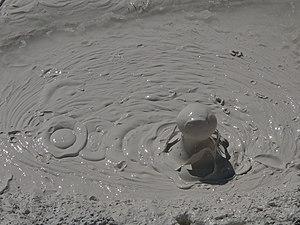
Une mare de boue est un type de source d'eau chaude ou de fumerolle, brassant des sédiments à sa surface, et caractérisée par de perpétuelles remontées de bulles de gaz à sa surface. Il s'agit d'une manifestation d'origine volcanique typique des zones géothermiques très actives. Leur température varie généralement de 80 °C à 200 °C.
Une bulle est une petite sphère d'une substance dans une autre, généralement d'un gaz dans un liquide.
Un phénomène paravolcanique se dit de tout phénomène géologique actif indirectement lié au volcanisme et à l'activité volcanique.